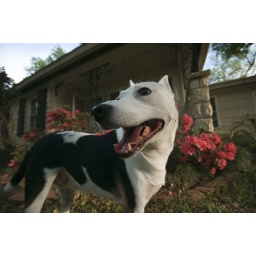
Pretty girl in front of her new house